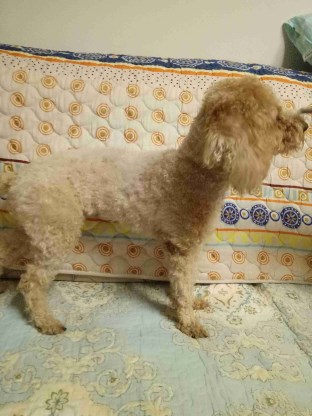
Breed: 7449-n000128-teddy